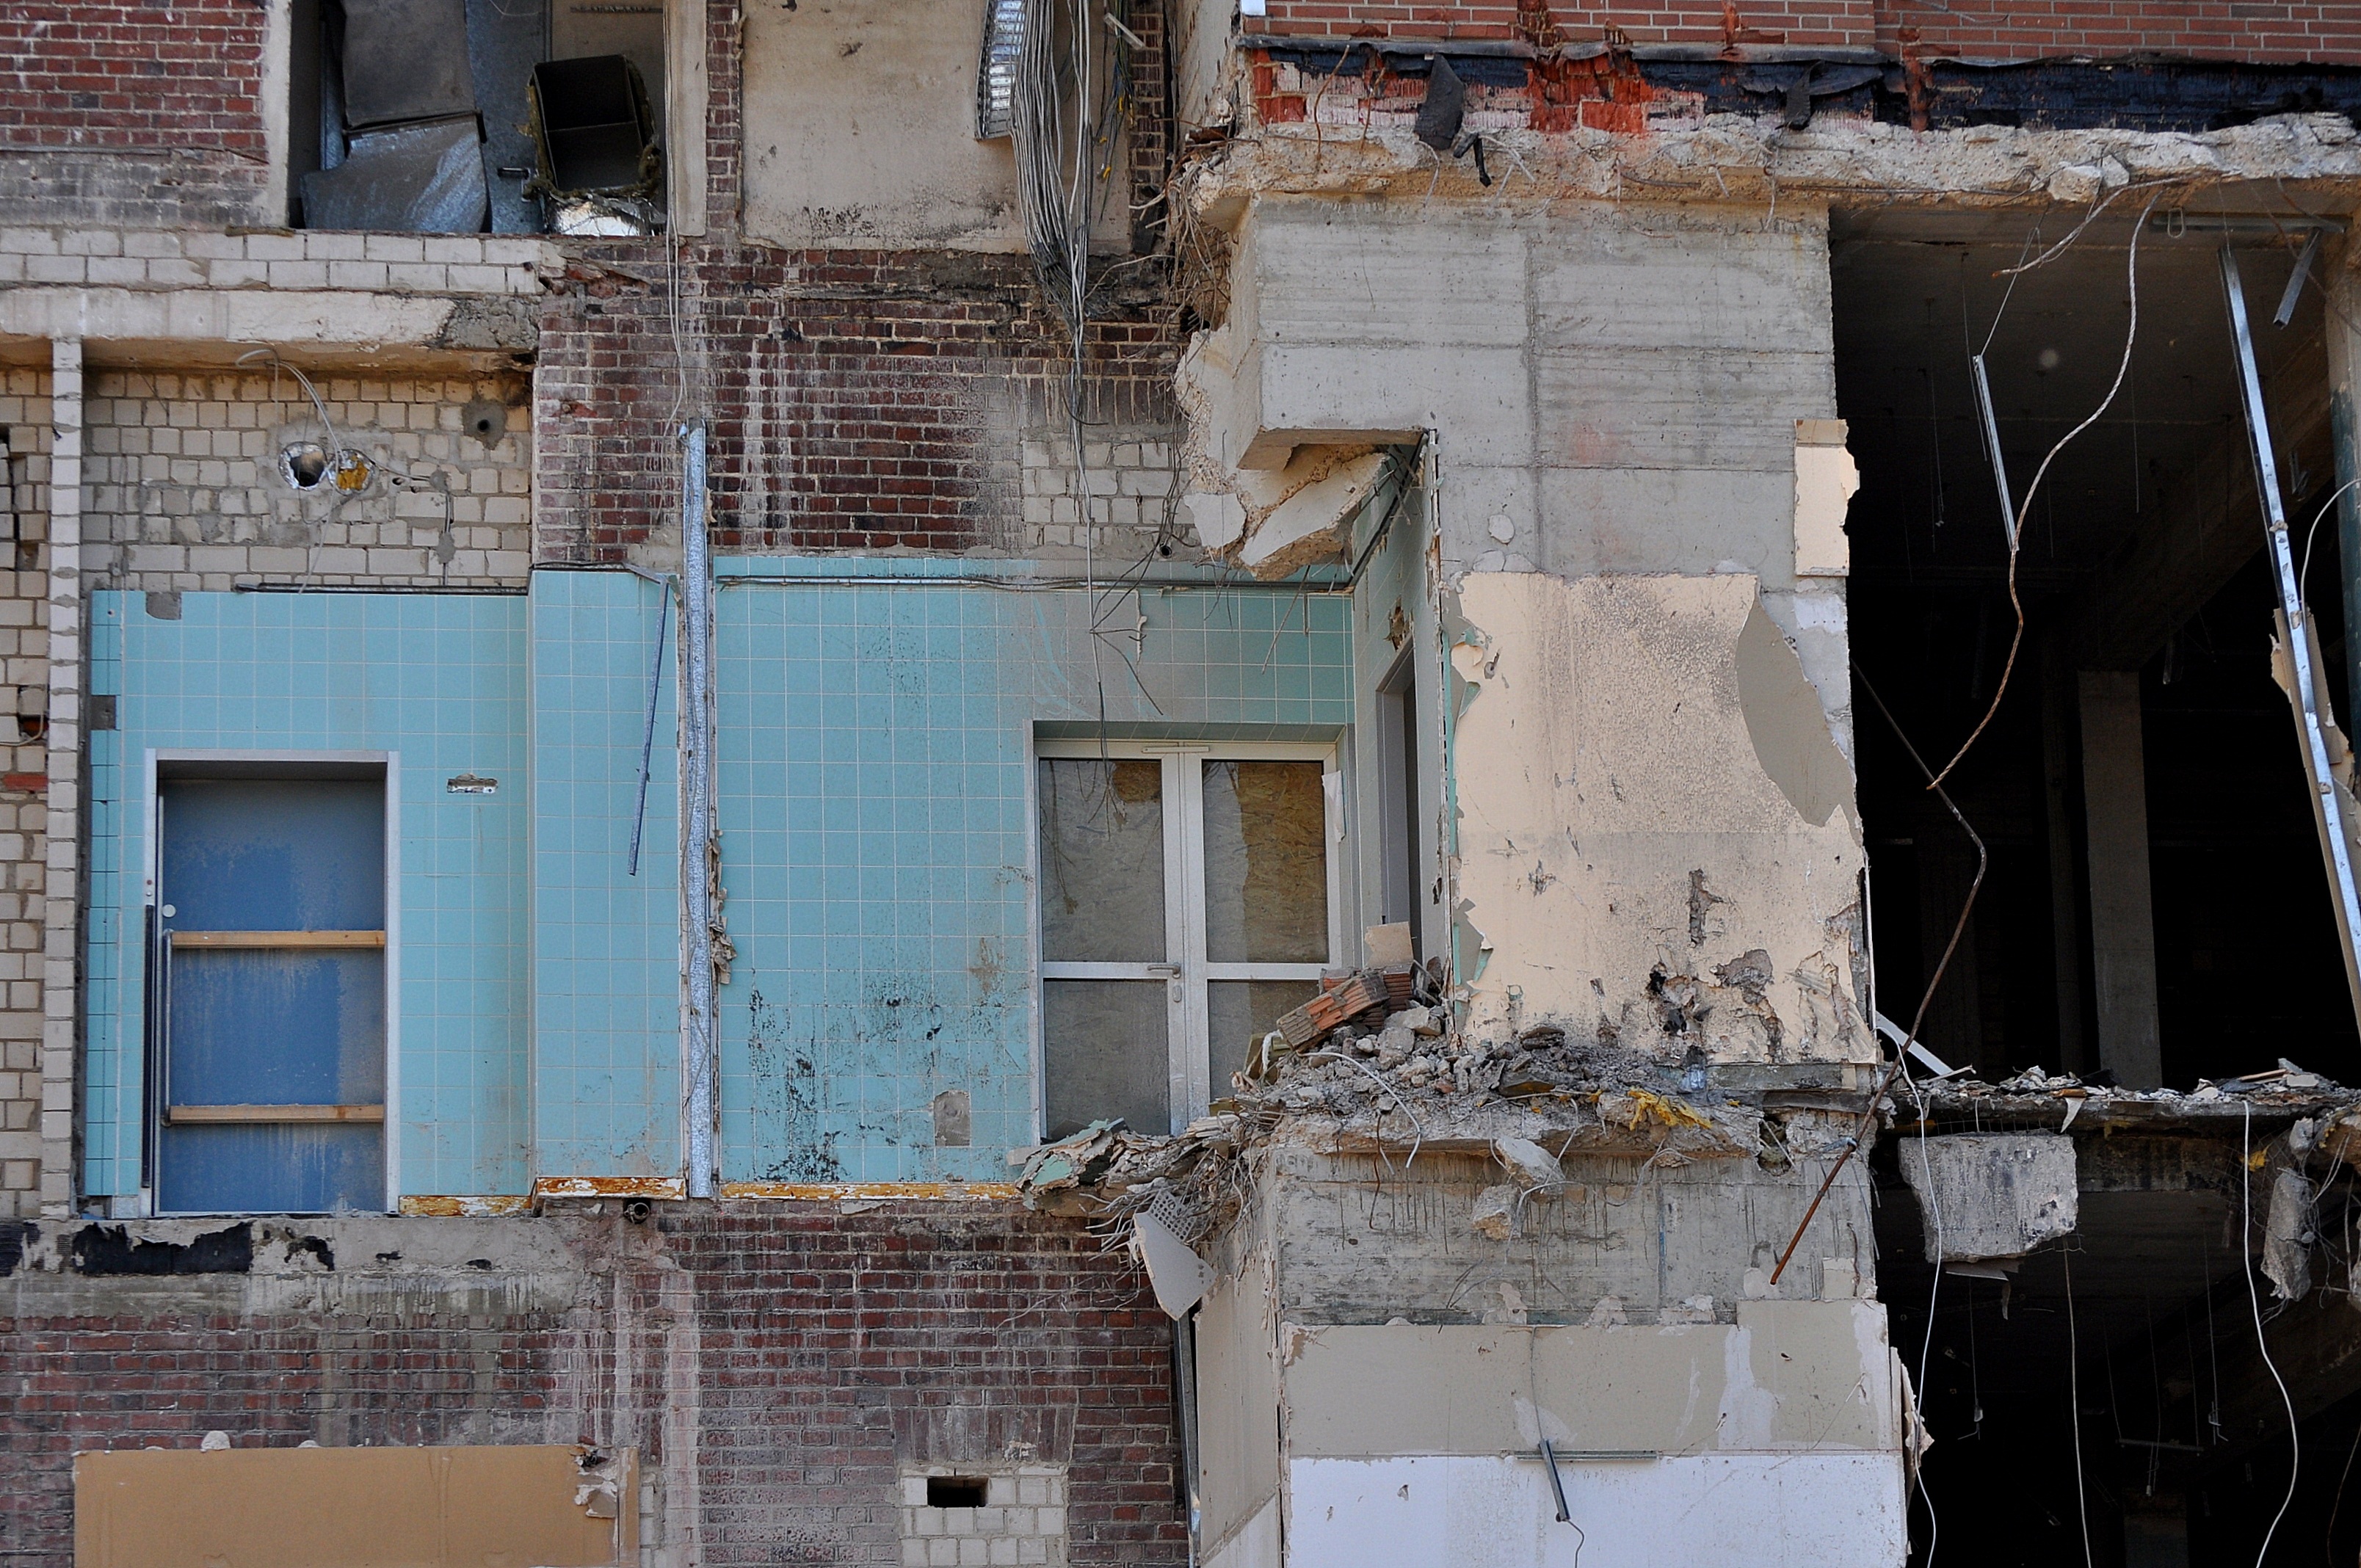
wood, house, window, old, wall, construction, facade, industry, decay, ruin, dilapidated, demolition, leave, lapsed, urban area